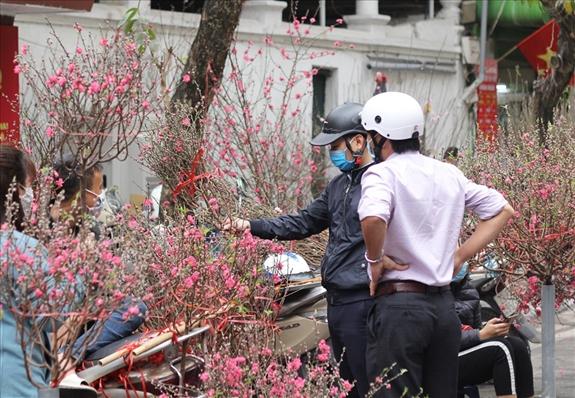
có nhiều cành đào hiện diện ở xung quanh hai người đàn ông